Vyacheslav Oltarzhevsky

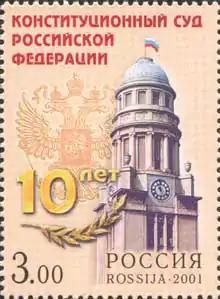
Northern Insurance Society (1909-1911, Moscow). Architects: Marian Peretyatkovich, architects Ivan Rerberg, Vyacheslav Oltarzhevsky

In 1935, Oltarzhevsky was appointed to be the chief architect of All-Russia Exhibition Centre; in April 1936, his plan was officially approved. By 1938, Oltarzhevsky completed most of this plan, notably the "Mechanisatsia" stepped tower, a predecessor of late stalinist architecture towers. The fall of Commissar for Agriculture, Mikhail Chernov, arrested in 1938 for Bukharin conspiracy, caused a domino effect in the Commissariat for Agriculture which supervised the Exhibition. Oltarzhevsky was arrested, too, but spared from death penalty and served his term in Vorkuta, as a town architect, until 1943. Meanwhile, his work at the Exhibition was branded "alien art"; some of his buildings were torn down and rebuilt from scratch.